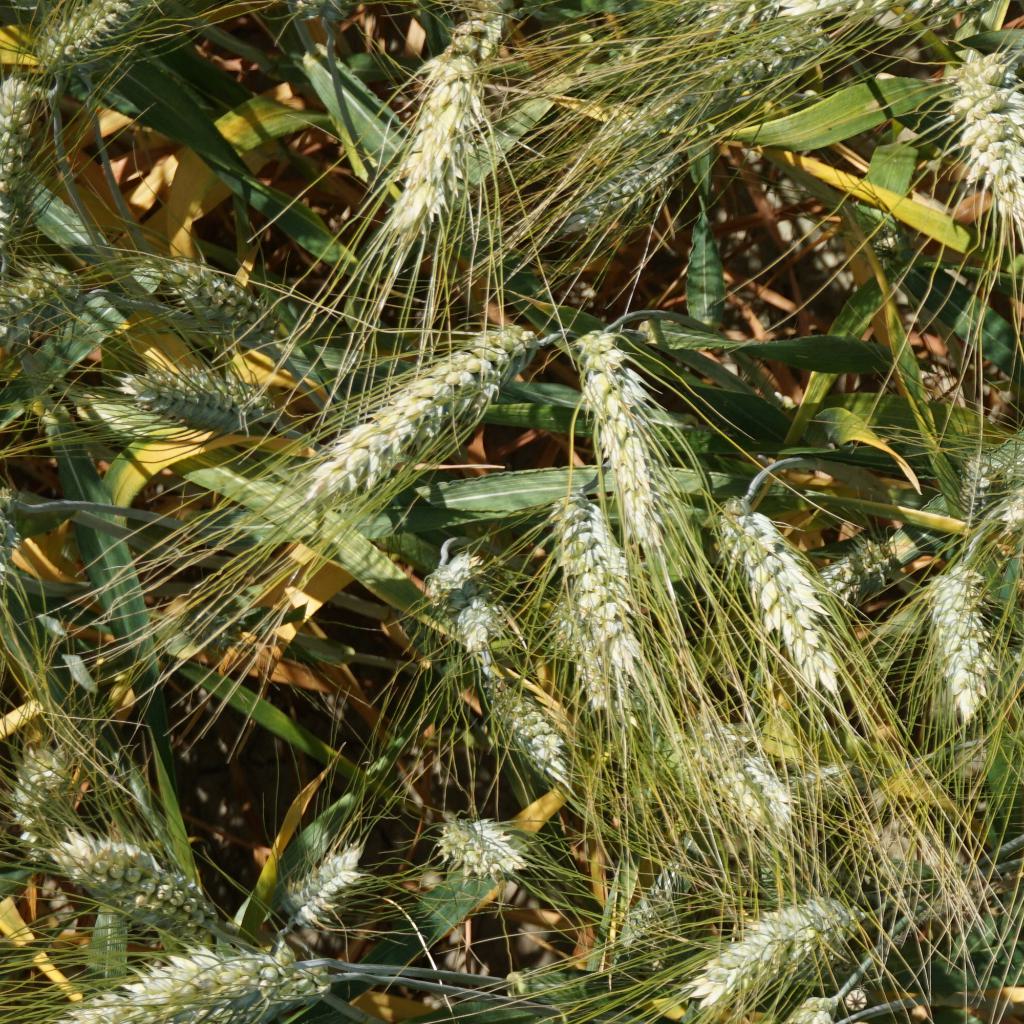
Country: France
Location: Gréoux
Wheat development stage: Filling - Ripening